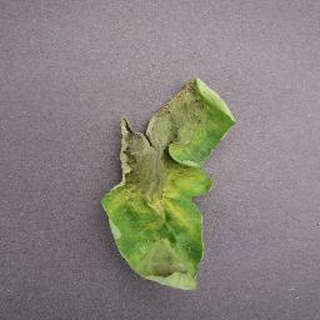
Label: tomato_late_blight